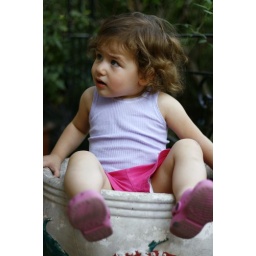
My little one posing in the flower pot - and then trying to get out!